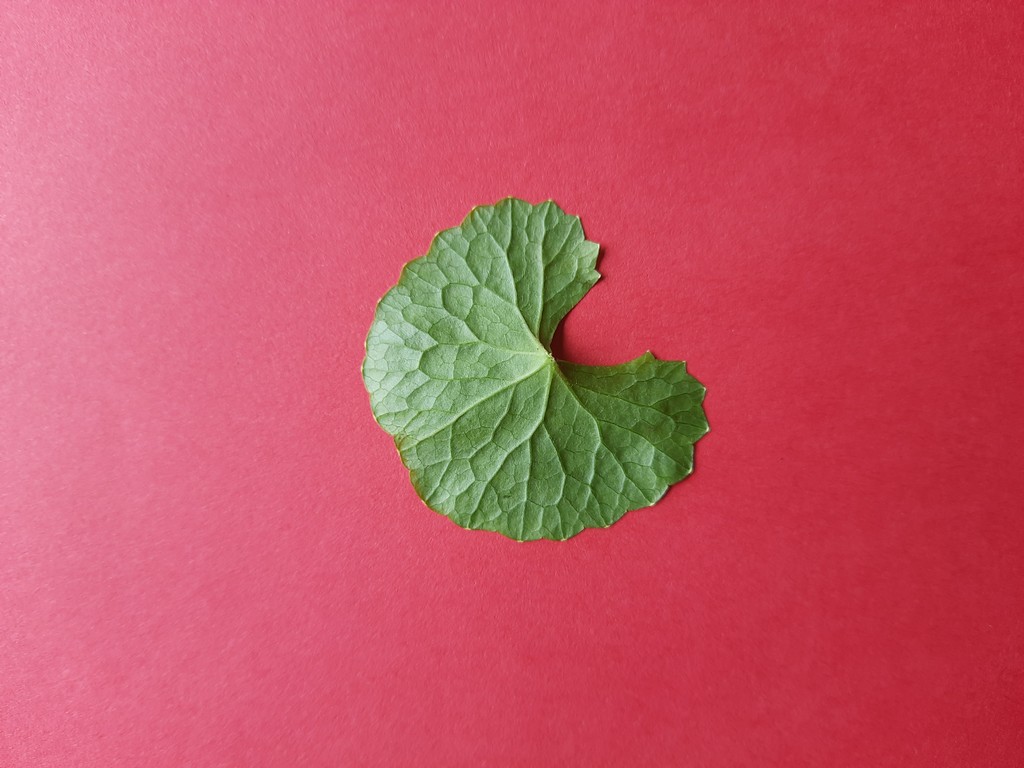
Label: Healthy